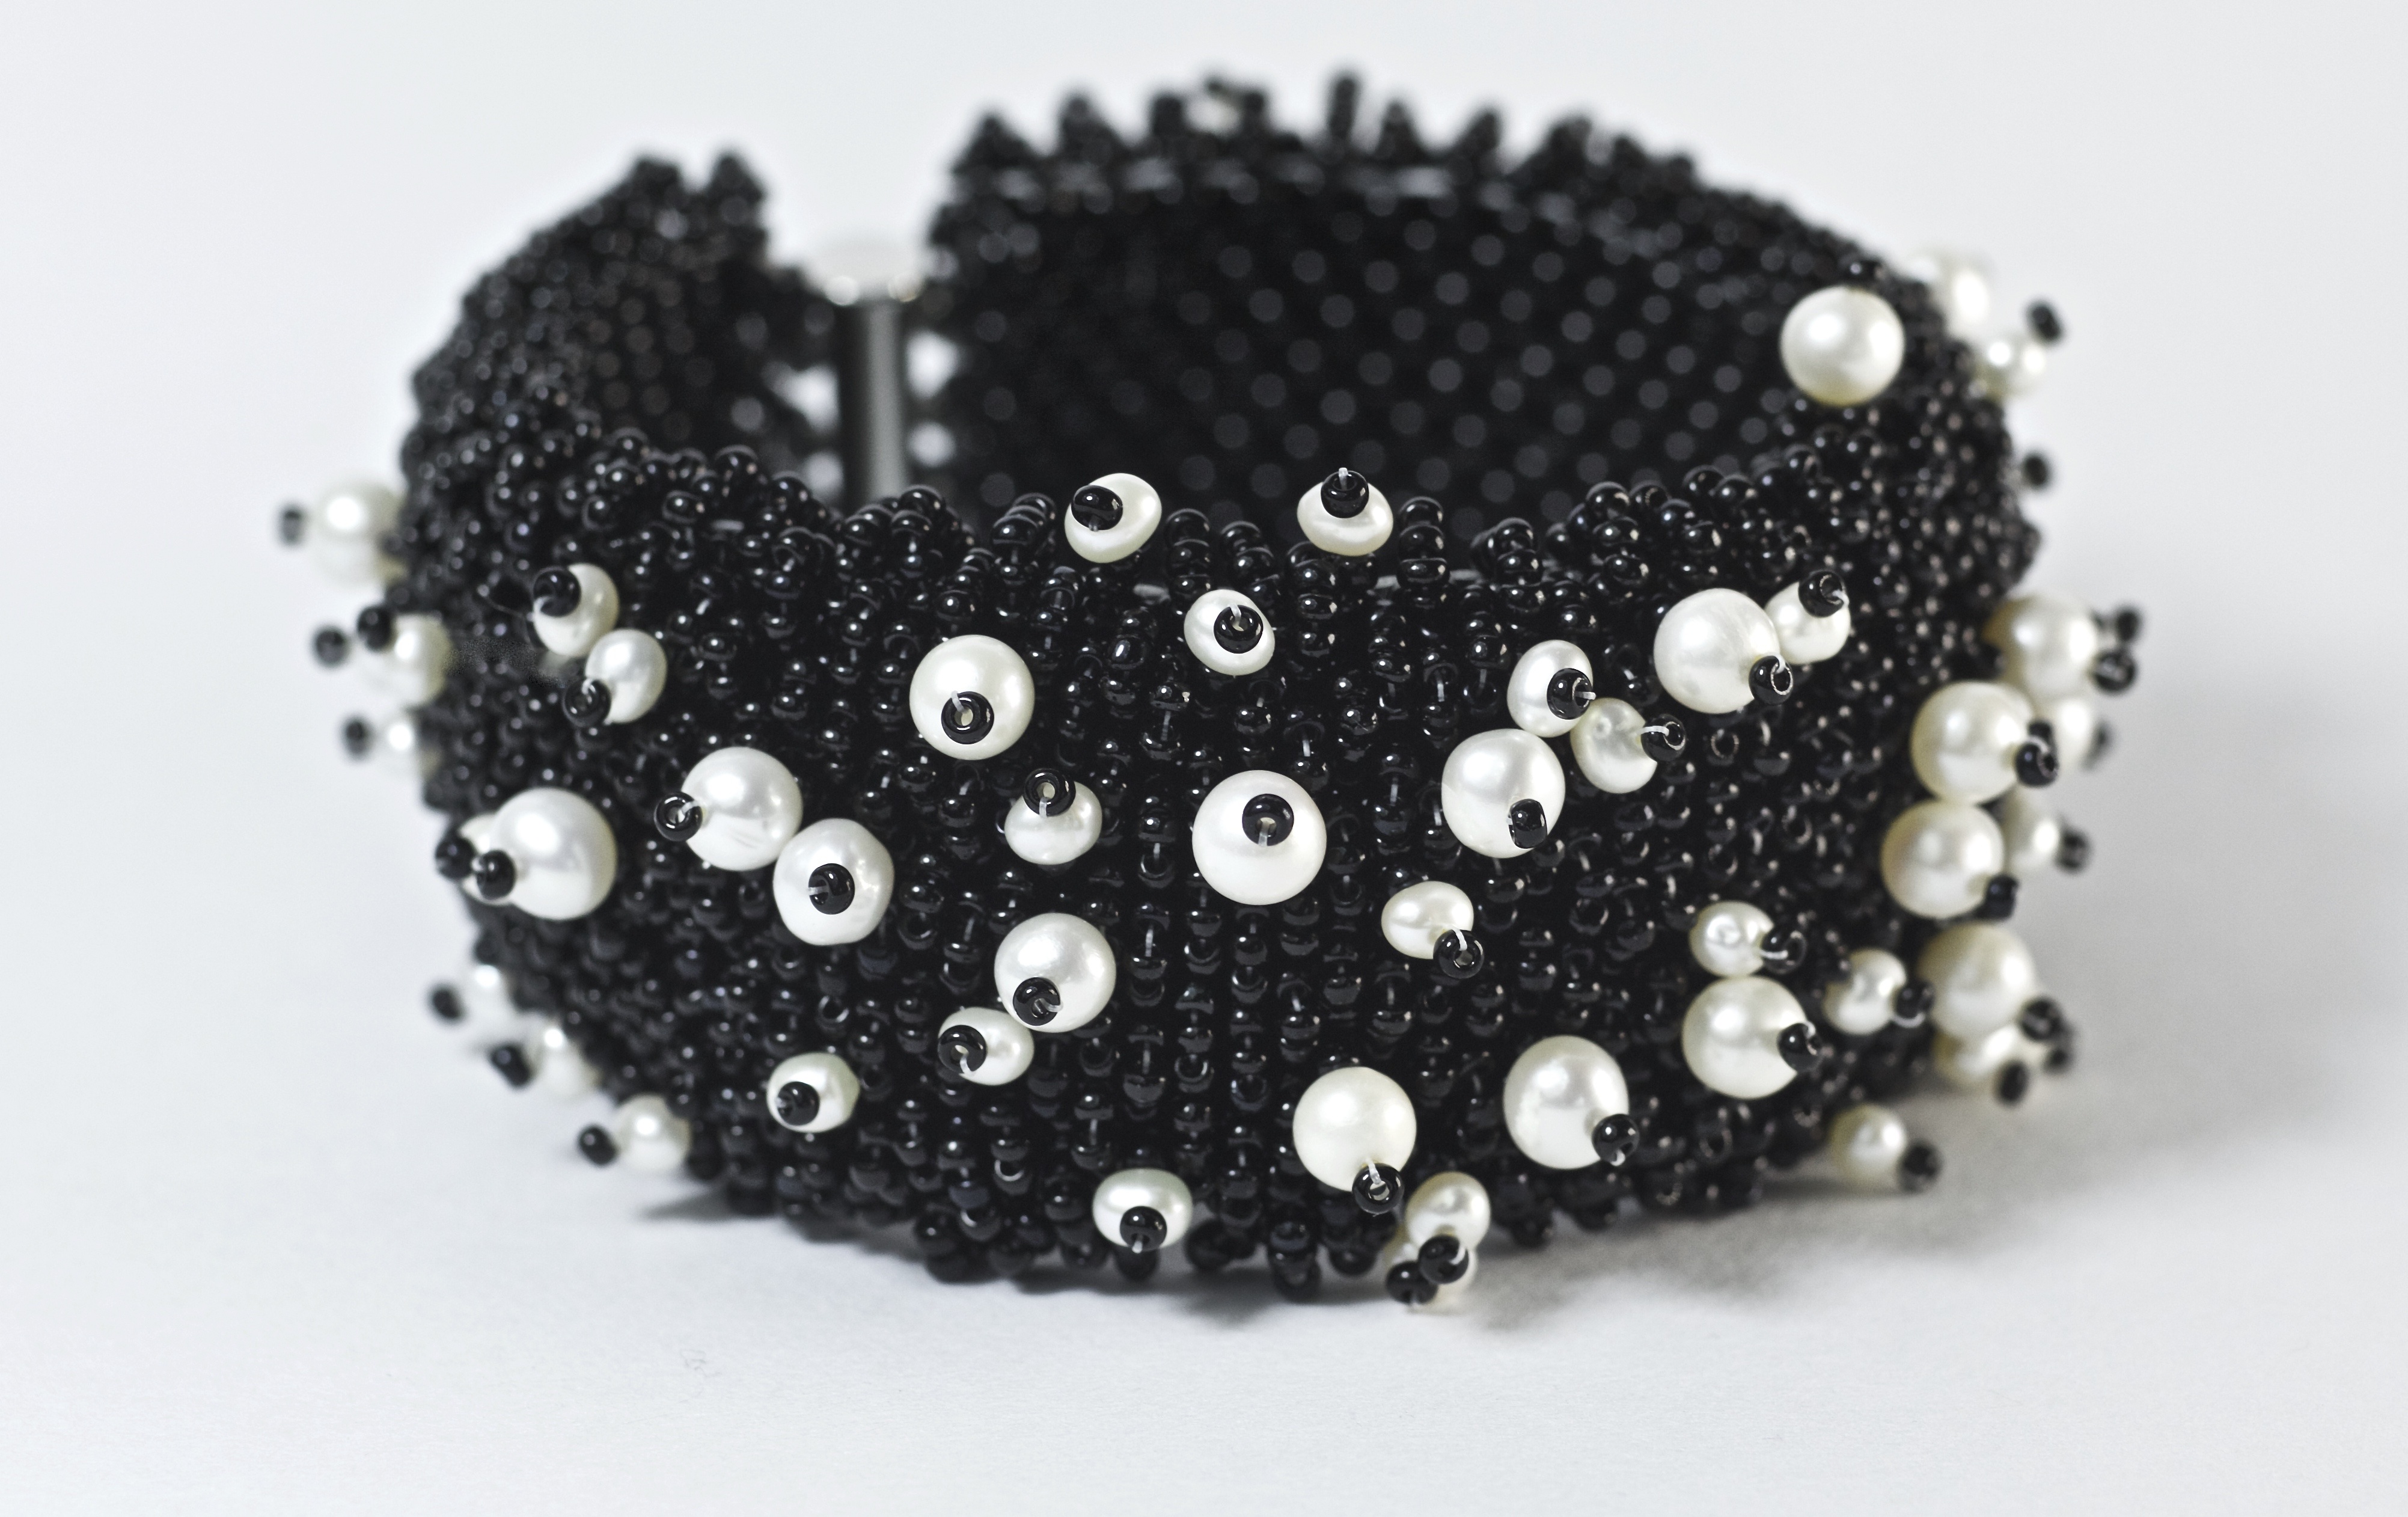
woman, chain, pattern, fashion, bead, jewelry, ornament, bracelet, jewellery, art, bracelets, organ, pearls, ms, beautiful woman, jewelry making, fashion accessory, headpiece, hair accessory, bling bling